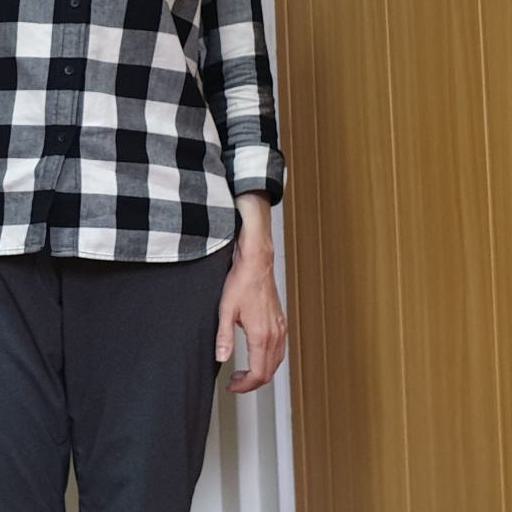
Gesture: no_gesture